Will You (Singaporean song)

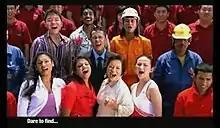
The finale of the music video where everyone gathers at The Float@Marina Bay

Sponsored by "Avita", the music video depicts each of the eight artistes representing the six different industries in Singapore. Each artiste along with their team member's are scattered around several locations in Singapore. The artiste of his or her own particular industry leads their group to The Float@Marina Bay, where the National Day celebrations seldom takes place.